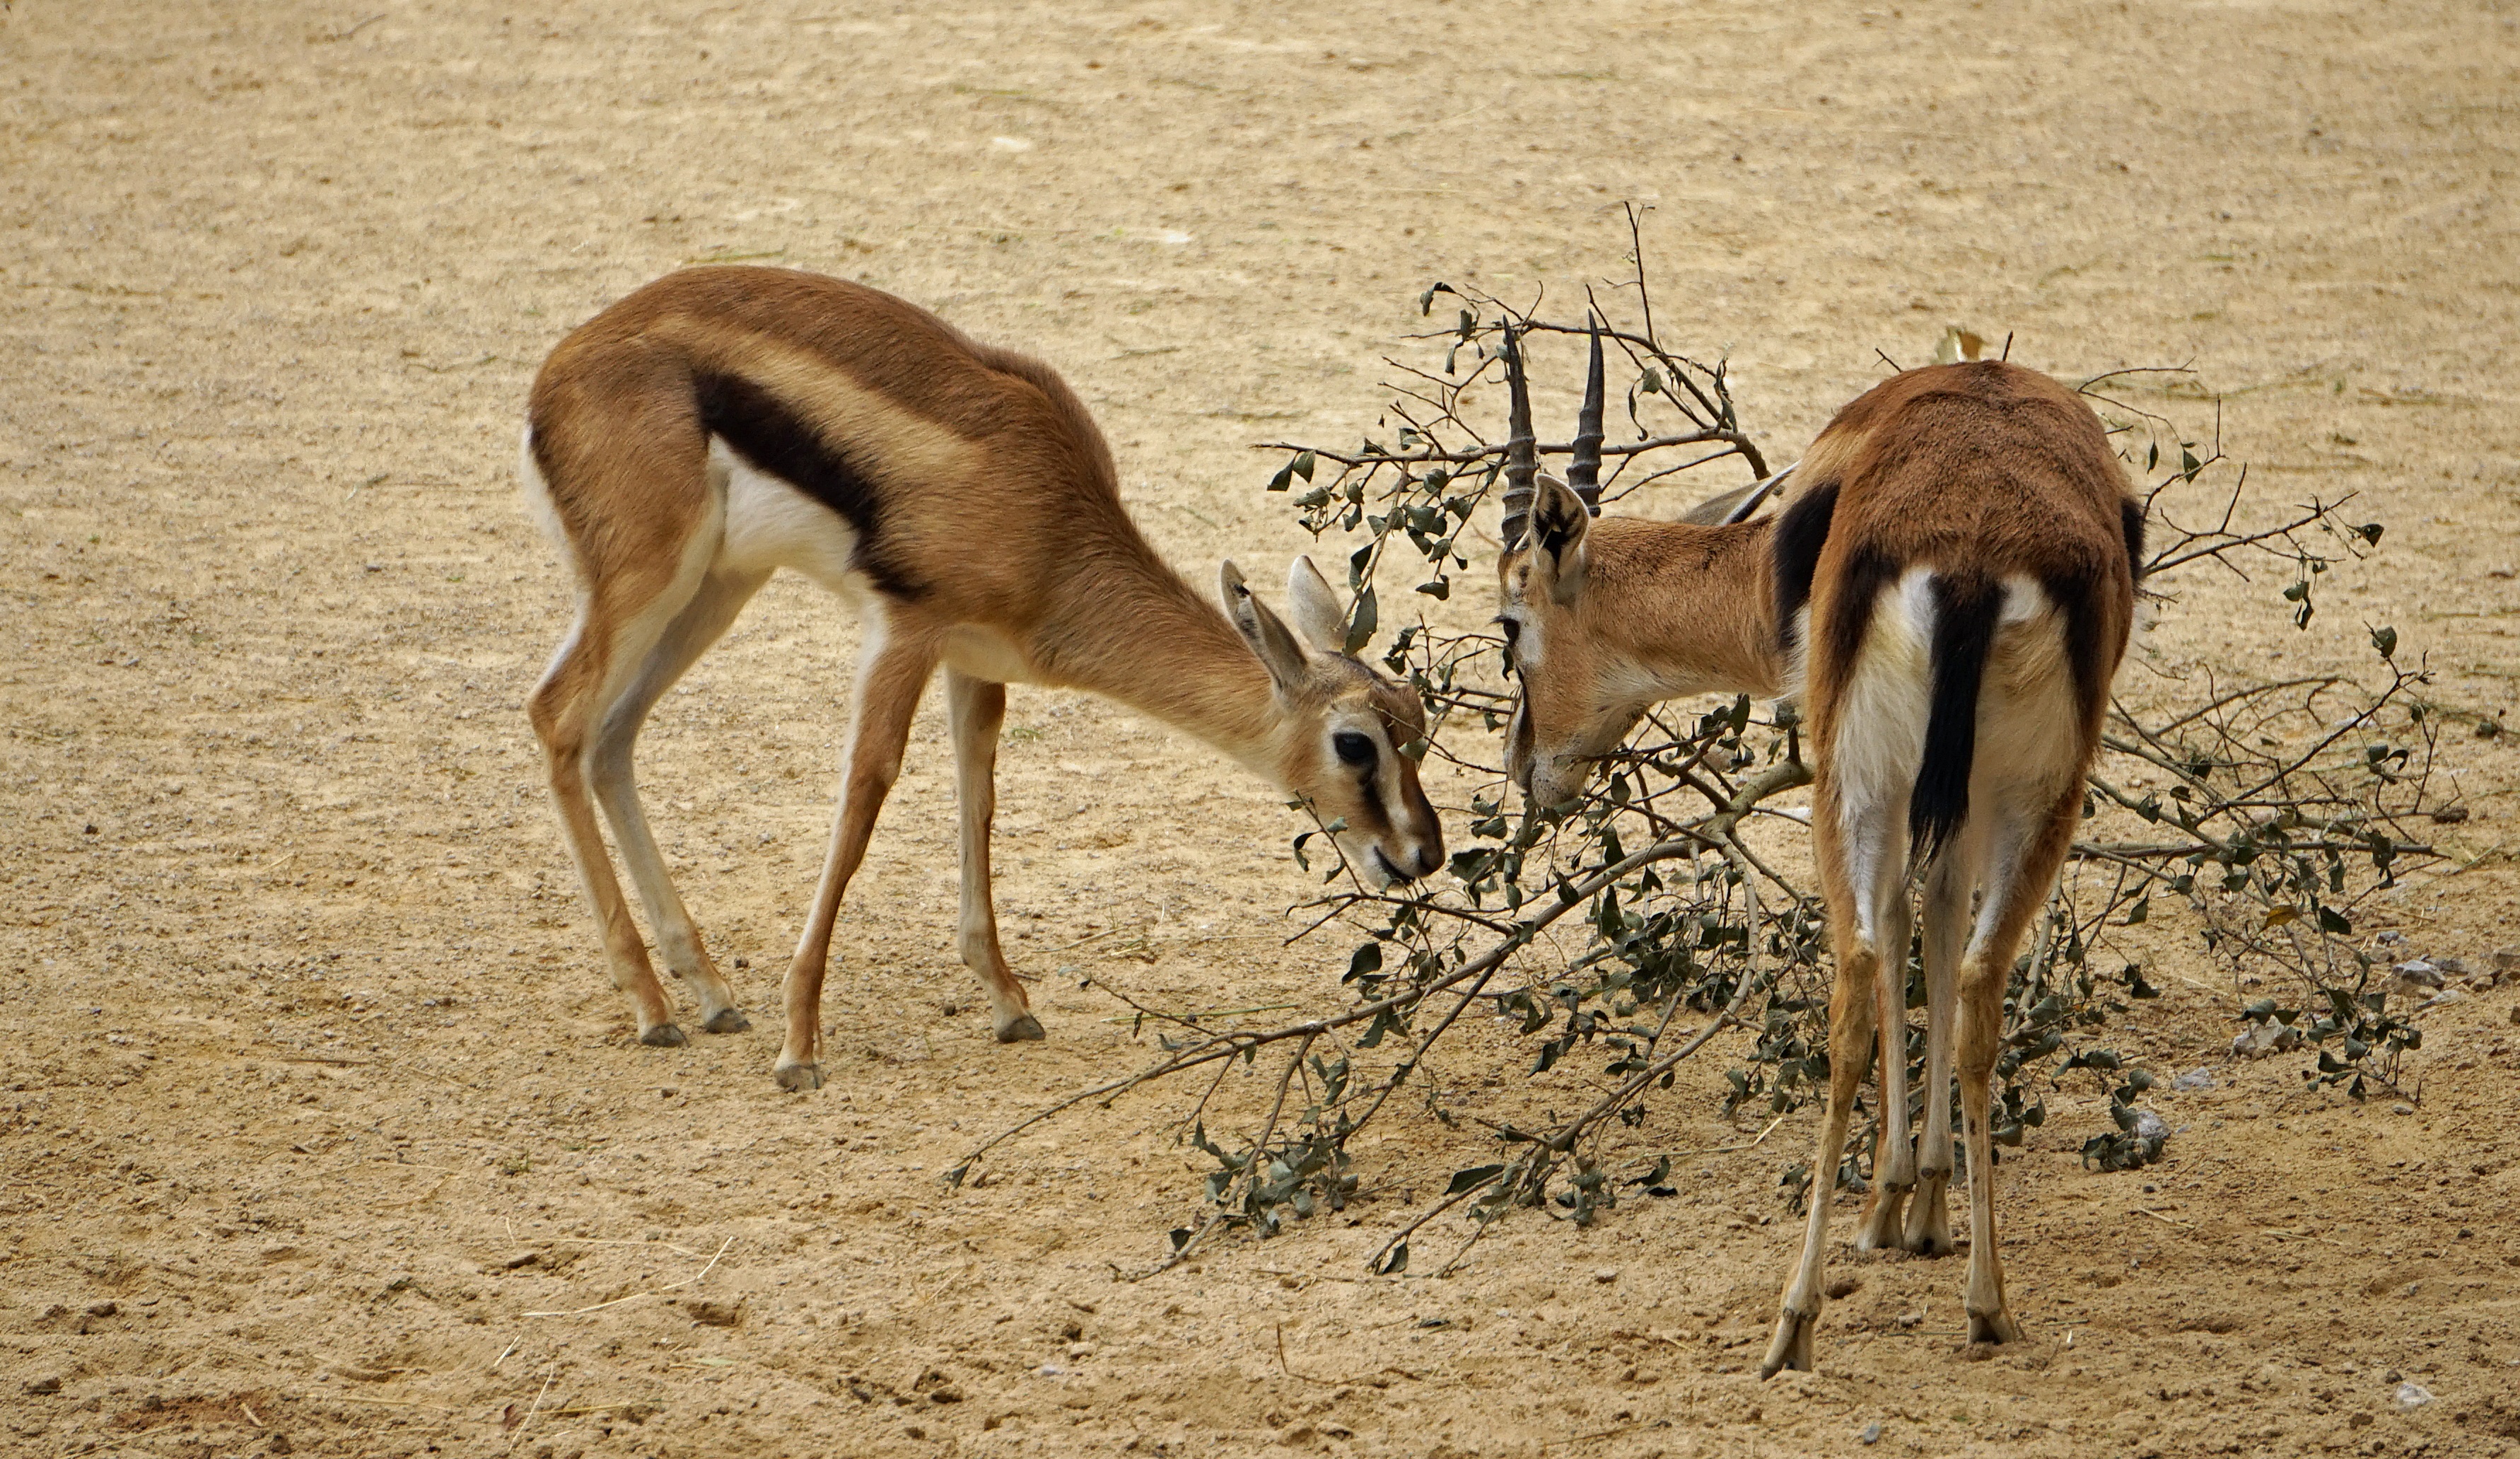
wildlife, zoo, mammal, fauna, savanna, antelope, gazelle, vertebrate, impala, safari, pack, vicuna, springbok, pronghorn, cow goat family